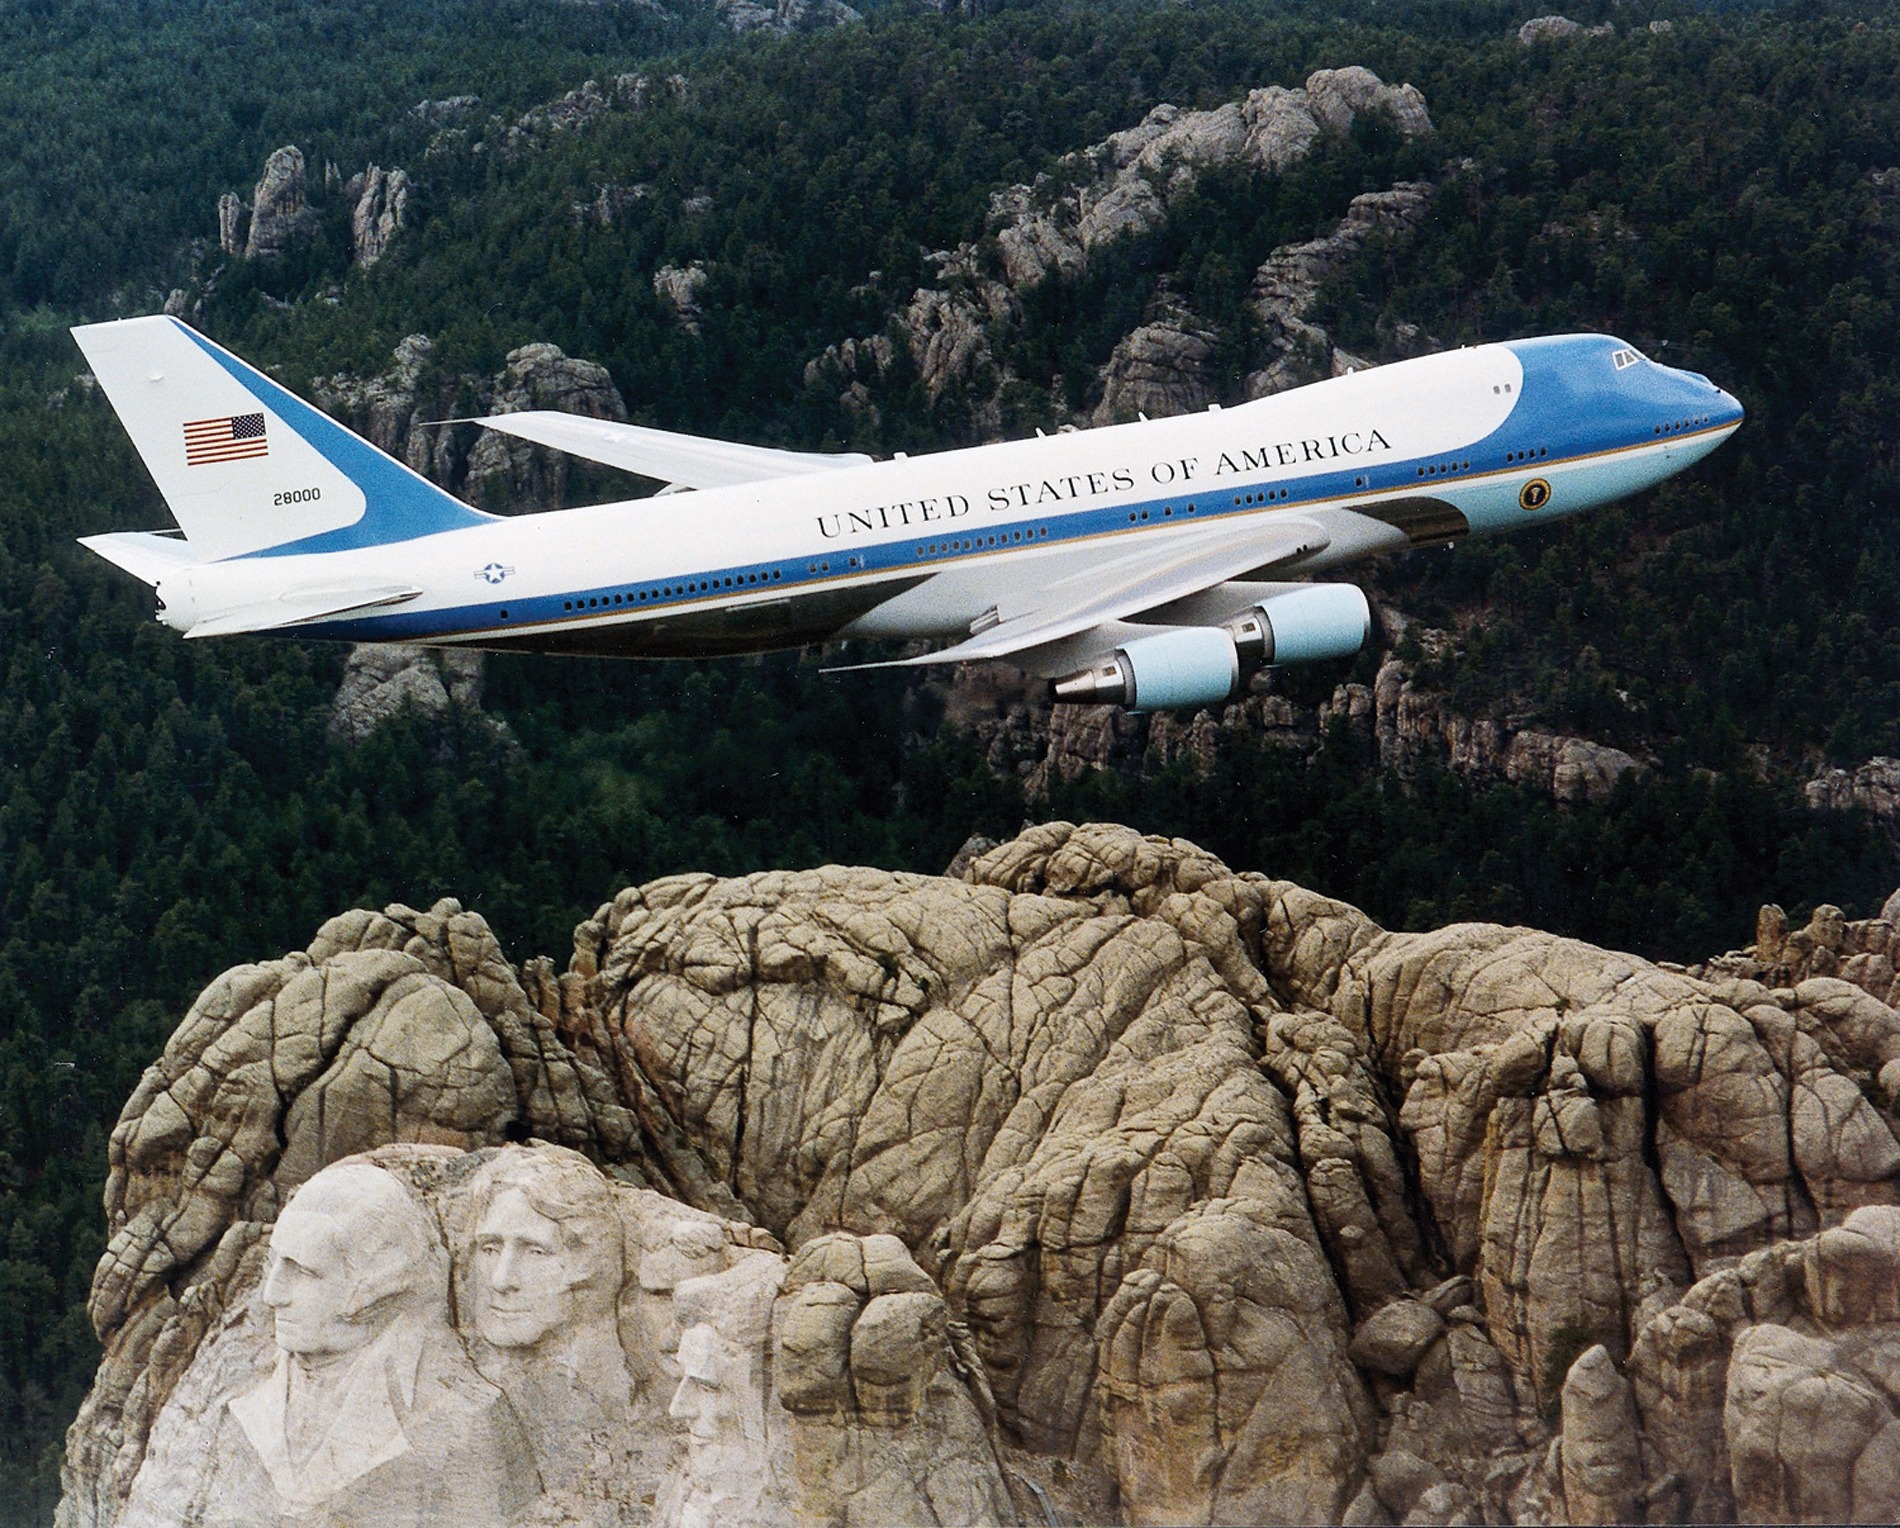
wing, fly, airplane, aircraft, vehicle, airline, aviation, usa, america, president, mount rushmore, united states, airliner, boeing, jet aircraft, boeing 777, boeing 747, wide body aircraft, air force one, command center, president machine, 474, vc 25a